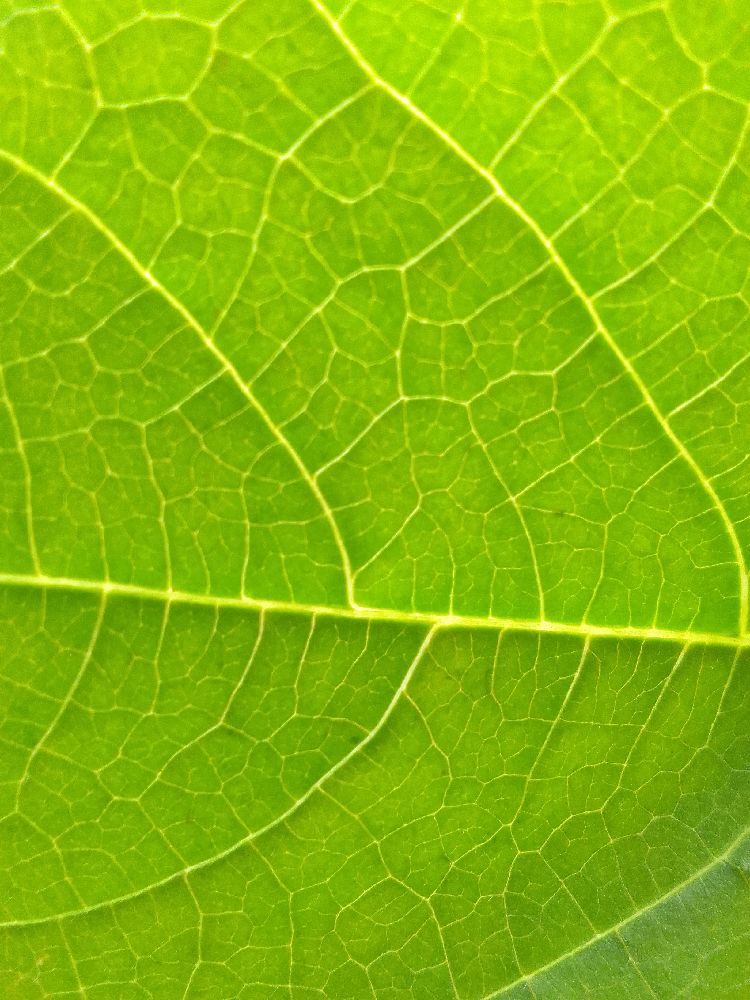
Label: healthy